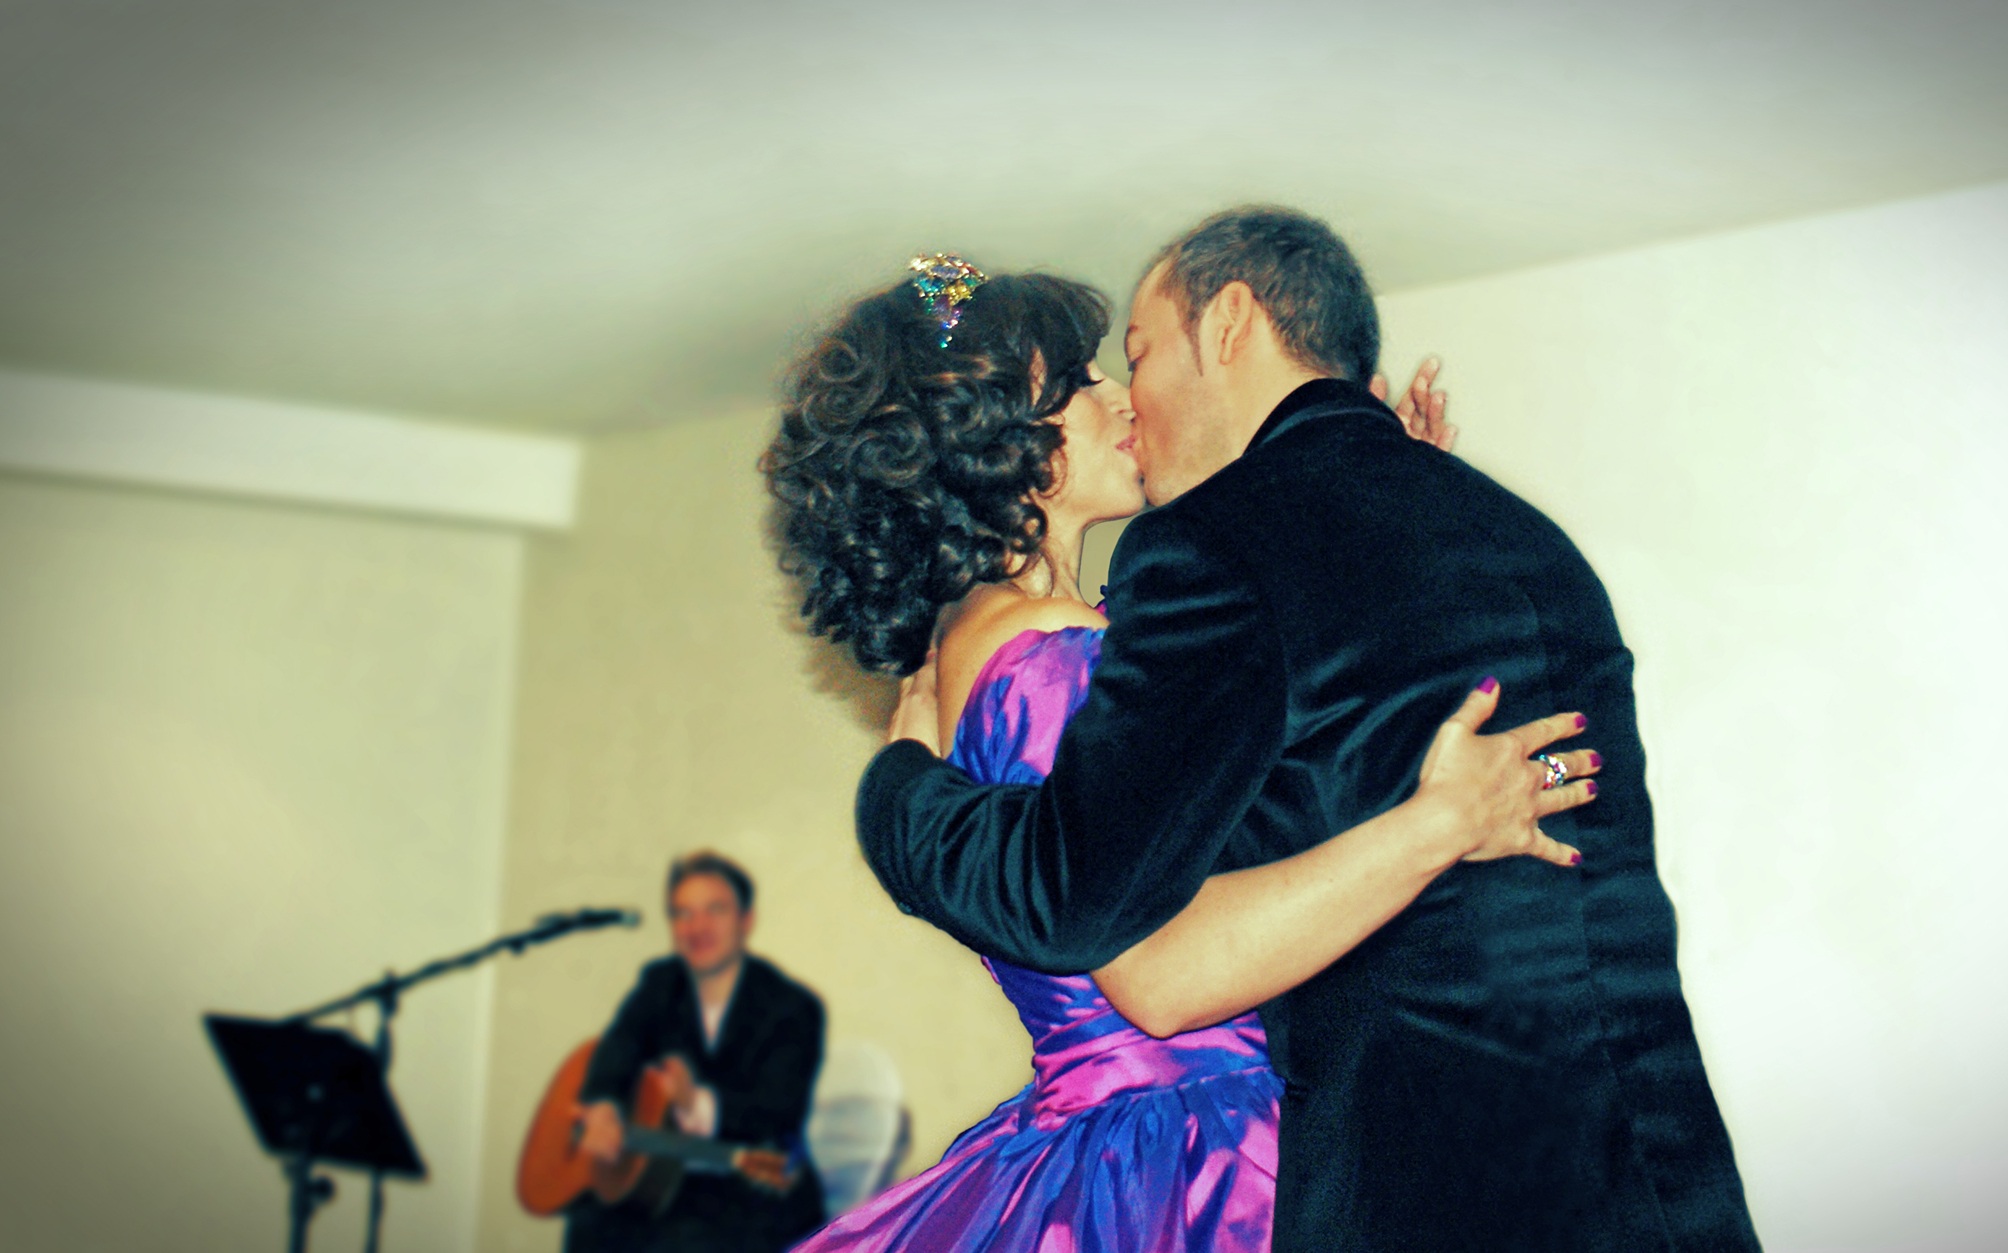
man, music, woman, photography, ring, celebration, love, heart, dance, kiss, couple, romance, romantic, together, wedding, bride, groom, married, marriage, kissing, life, ceremony, wife, dress, happy, happiness, event, valentine, rings, busker, husband, bridal, marry, interaction, wed, nuptials, wedding reception, newlywed